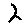
Label: 2